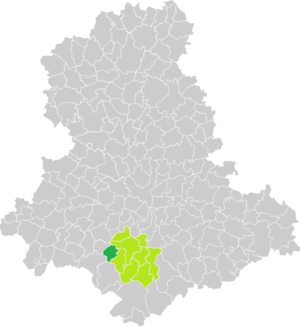
Carte de situation de la commune de Rilhac-Lastours (en vert foncé) dans le votre Canton (en vert clair) sur une carte des communes de la Haute-Vienne
Rilhac-Lastours est une commune française située dans le département de la Haute-Vienne, en région Nouvelle-Aquitaine.